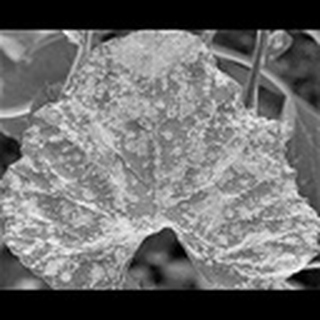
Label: cotton_powdery_mildew